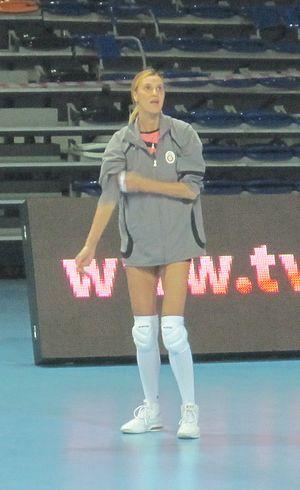
Özlem Özçelik est une ancienne joueuse turque de volley-ball. Elle mesure 1,91 m et jouait au poste de centrale. Elle a totalisé 312 sélections en équipe de Turquie.